Question: Please indicate a possible affordance area of the hold_knife that can be used for holding
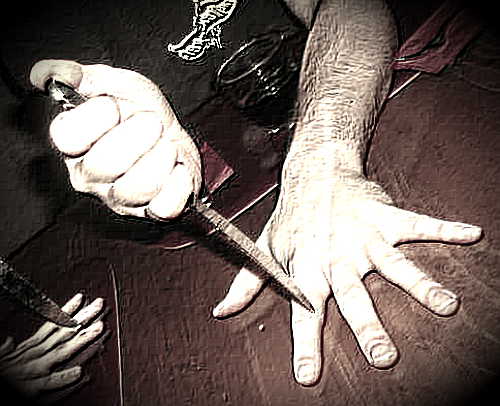
Answer: [41.589, 74.362, 207.189, 232.762]